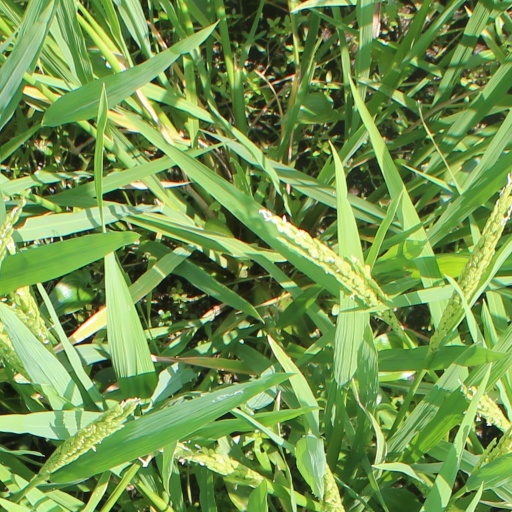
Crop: rice